Jon Morgan Searle

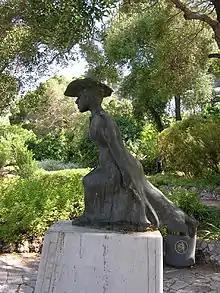
Molly Bloom from Ulysses by Searle

During his military service, he was posted to Gibraltar for the first time, where he taught art and met his future wife, Lina. The couple returned to England, where Lina studied physiotherapy in Manchester and Jon graduated in social psychology at Liverpool University and where he was instrumental in setting up the first Boys' Club in the dockland area, for delinquents. After completing their studies, the couple lived for some time in Coventry, before returning to Gibraltar.